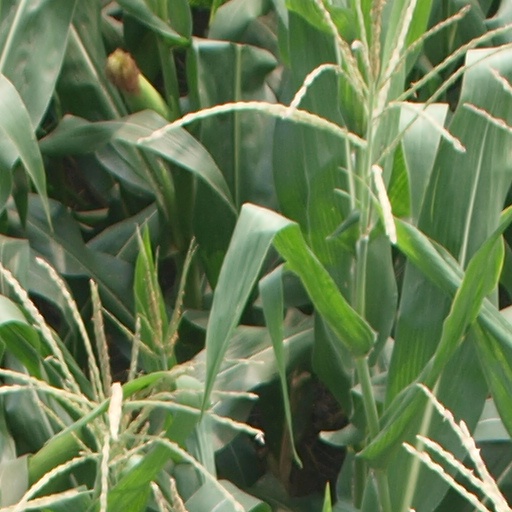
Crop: maize; corn